Bill Gates Sr.

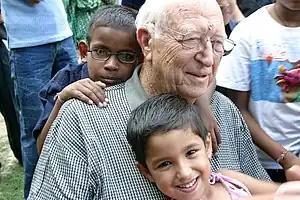
Gates visiting the Naz Foundation located in India in 2004

William Henry Gates II (November 30, 1925September 14, 2020), better known as Bill Gates Sr., was an American attorney, philanthropist, and civic leader. He was the founder of the law firm Shidler McBroom & Gates (a predecessor of K&L Gates), and also served as president of both the Seattle King County and Washington State Bar associations. He was the father of Bill Gates, co-founder of Microsoft.